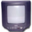
Label: television